Bekkhan Barakhoyev

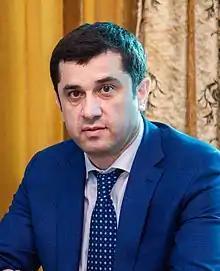

Bekkhan Abdulkhamidovich Barakhoyev (born 1 August 1973, Nazran, Checheno-Ingush Autonomous Soviet Socialist Republic) is a Russian political figure, deputy of the 8th State Duma convocation.